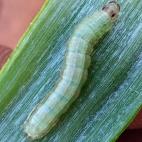
Crop: Onion
Condition: caterpillar-p